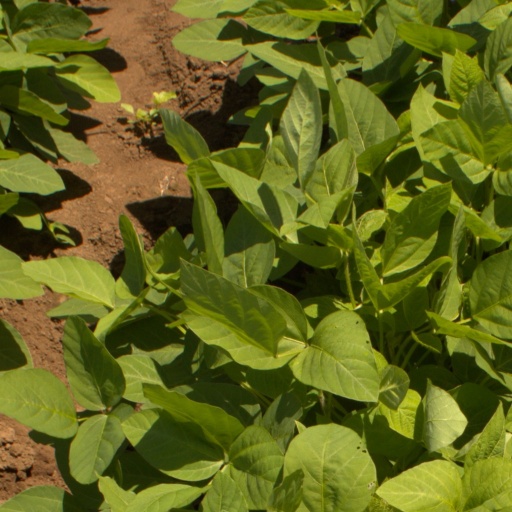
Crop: soybean